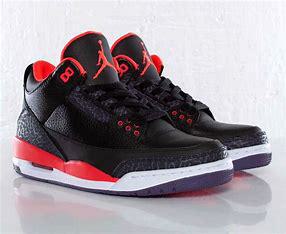
Brand: Jordan
Model: 3 Retro